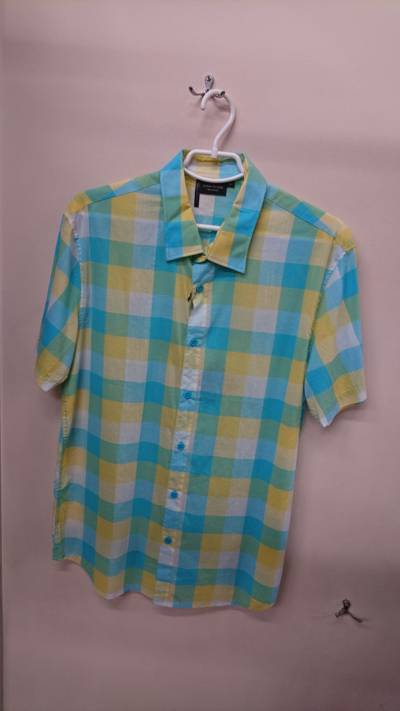
Waste category: clothes